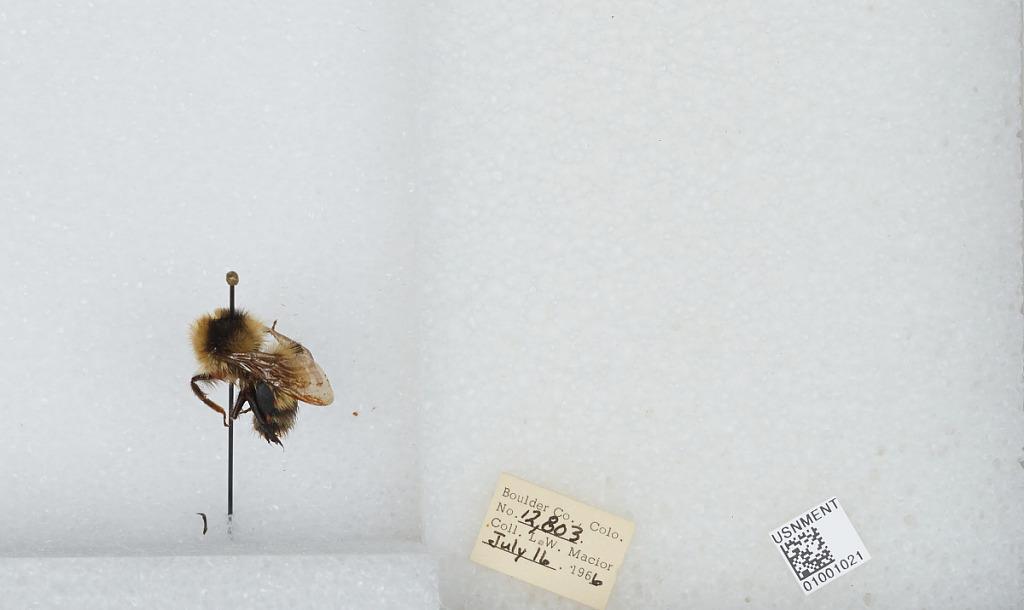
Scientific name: Bombus (Alpinobombus) balteatus Dahlbom
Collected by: L. Macior
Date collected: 1966-7-16
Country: United States
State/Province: Colorado
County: Boulder
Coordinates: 40.0275, -105.252